MTV Icon

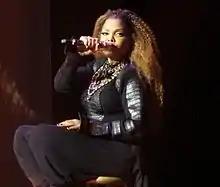
Janet Jackson was the first artist to be named an "MTV Icon".

American pop singer Janet Jackson was selected as MTV's inaugural Icon, in an event held in Los Angeles, California. Performers at the ceremony included 'N Sync, Pink, Usher, Outkast, Destiny's Child, Macy Gray, Mýa and Buckcherry. Celebrity presenters included Britney Spears, Jessica Simpson, Jennifer Lopez, Aaliyah, Christina Aguilera, Stevie Wonder, Michael Jackson, and record producers Jimmy Jam and Terry Lewis. Jackson herself concluded the event with a performance of her "Billboard" Hot 100 number-one single "All for You". The event was the highest rated television show of the night among the female 12-24 demographic, ahead of all broadcast and cable programs.